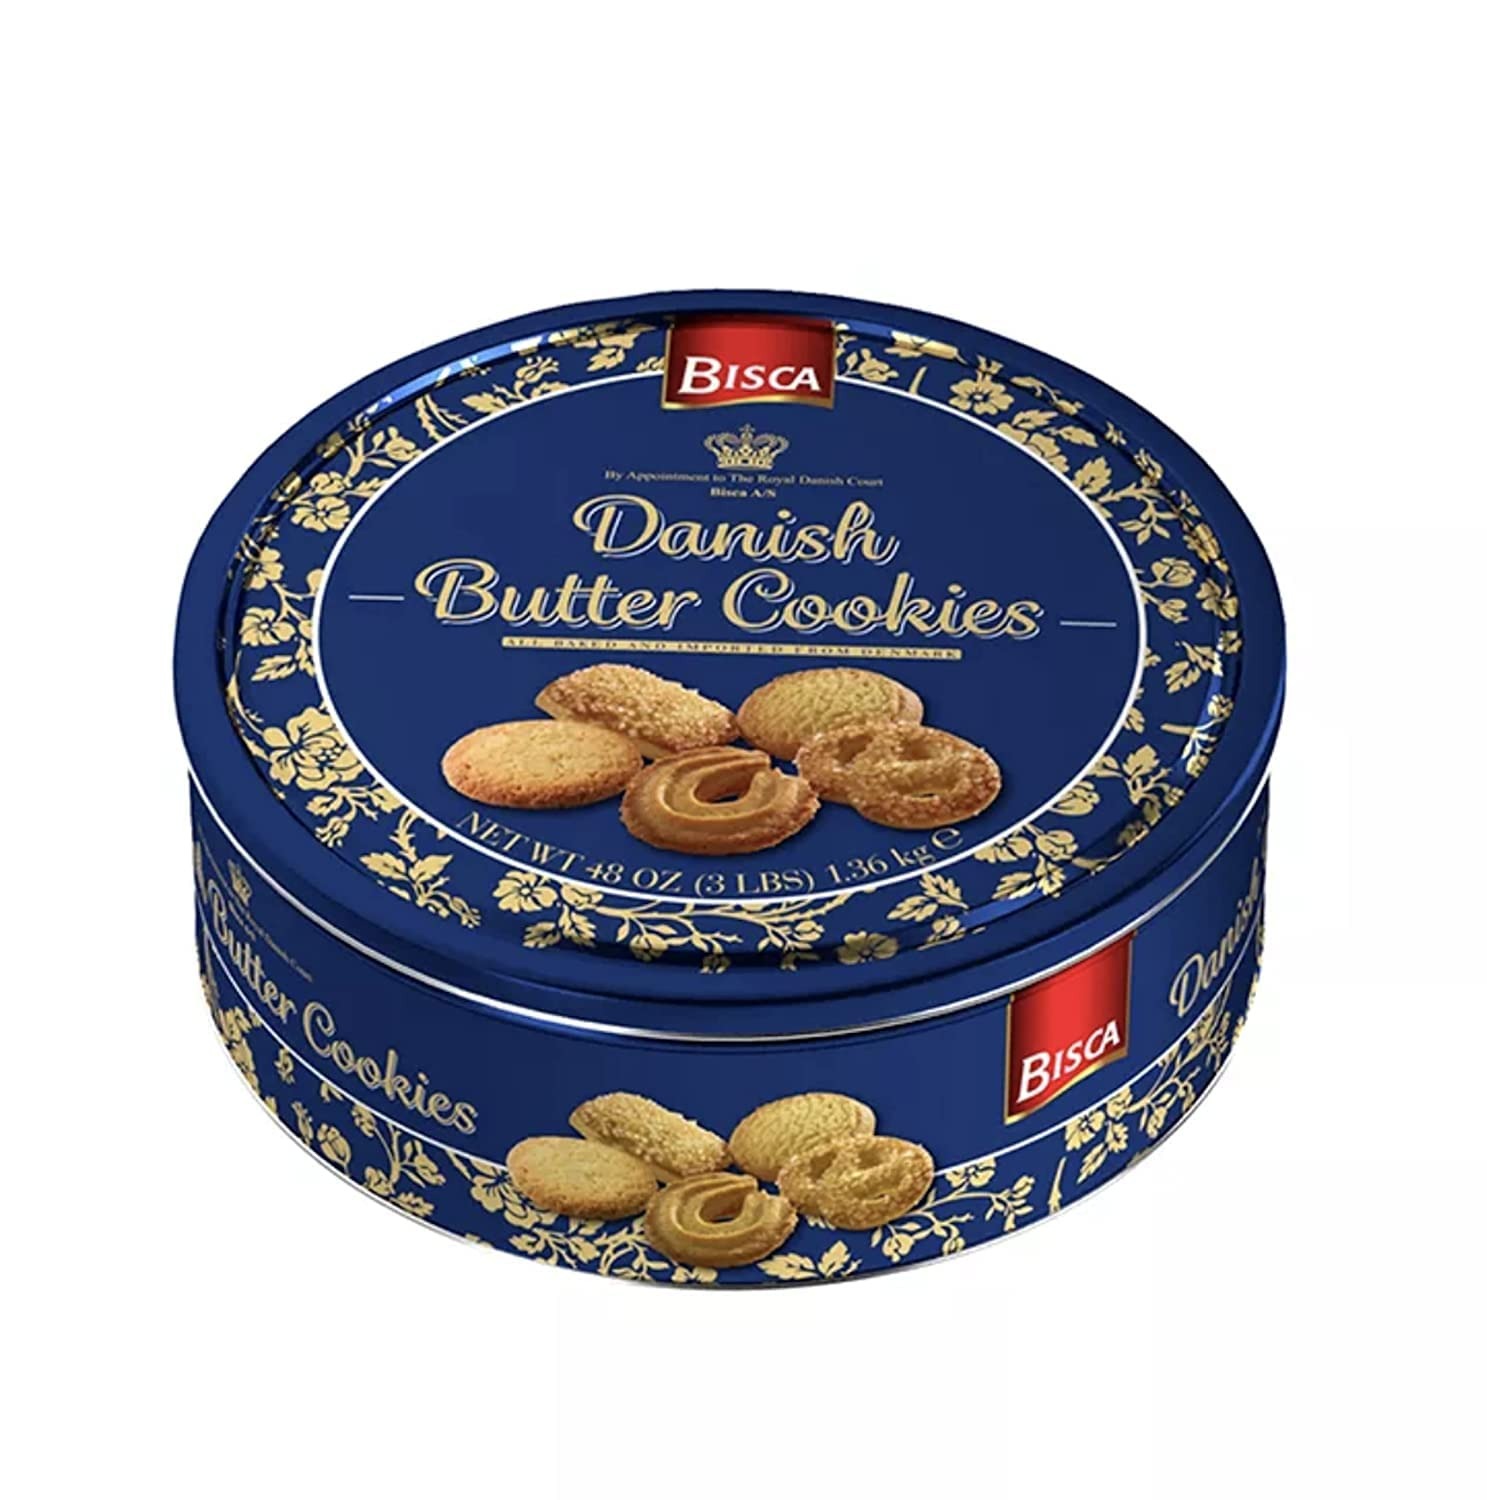
Item Name: Danish Butter Cookies, 48.0 Ounce
Bullet Point: Yummy and delicious
Product Description: Based on the original recipe, Bisca Danish Butter Cookies is for every one with a sweet tooth. The decorative tin is the perfect hostess gift, or just perfect for serving your loved ones something extra special. The original Danish Butter Cookies that is enjoyed by everyone Baked with all natural ingredients 240 assortment cookies comes in many shapes, which makes this perfect for entertaining Decorative and re-usable tin
Value: 48.0
Unit: Ounce

Price: 24.995